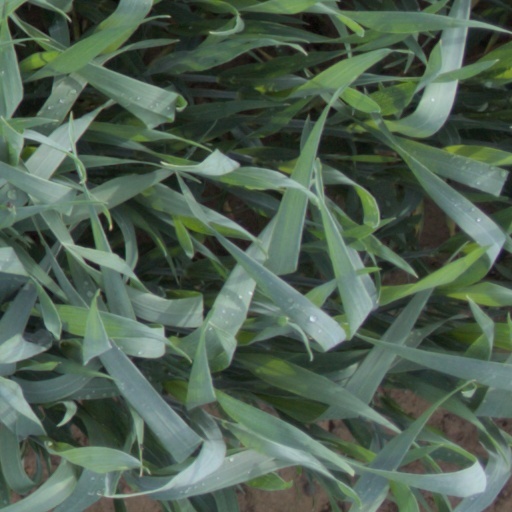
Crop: wheat